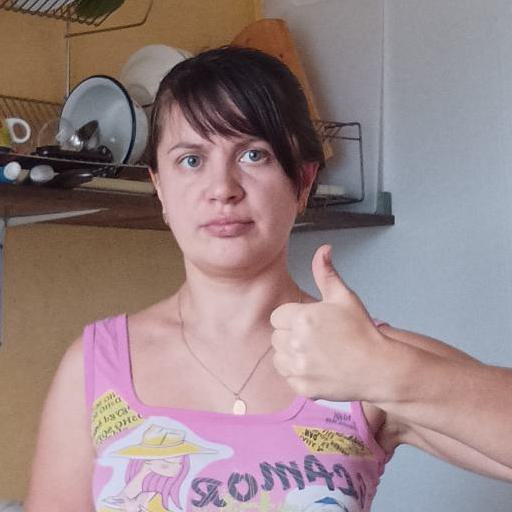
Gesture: like